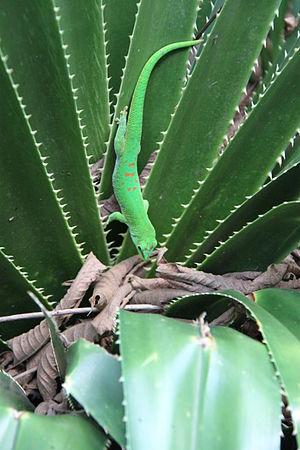
Le Gecko Géant de Madagascar, Phelsuma madagascariensis, est une espèce de geckos de la famille des Gekkonidae.